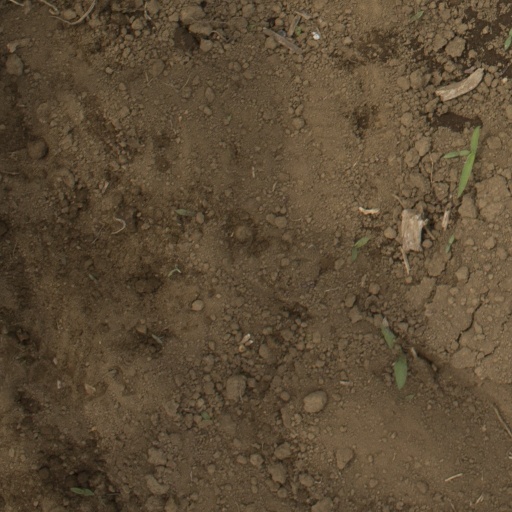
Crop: Jerusalem artichoke